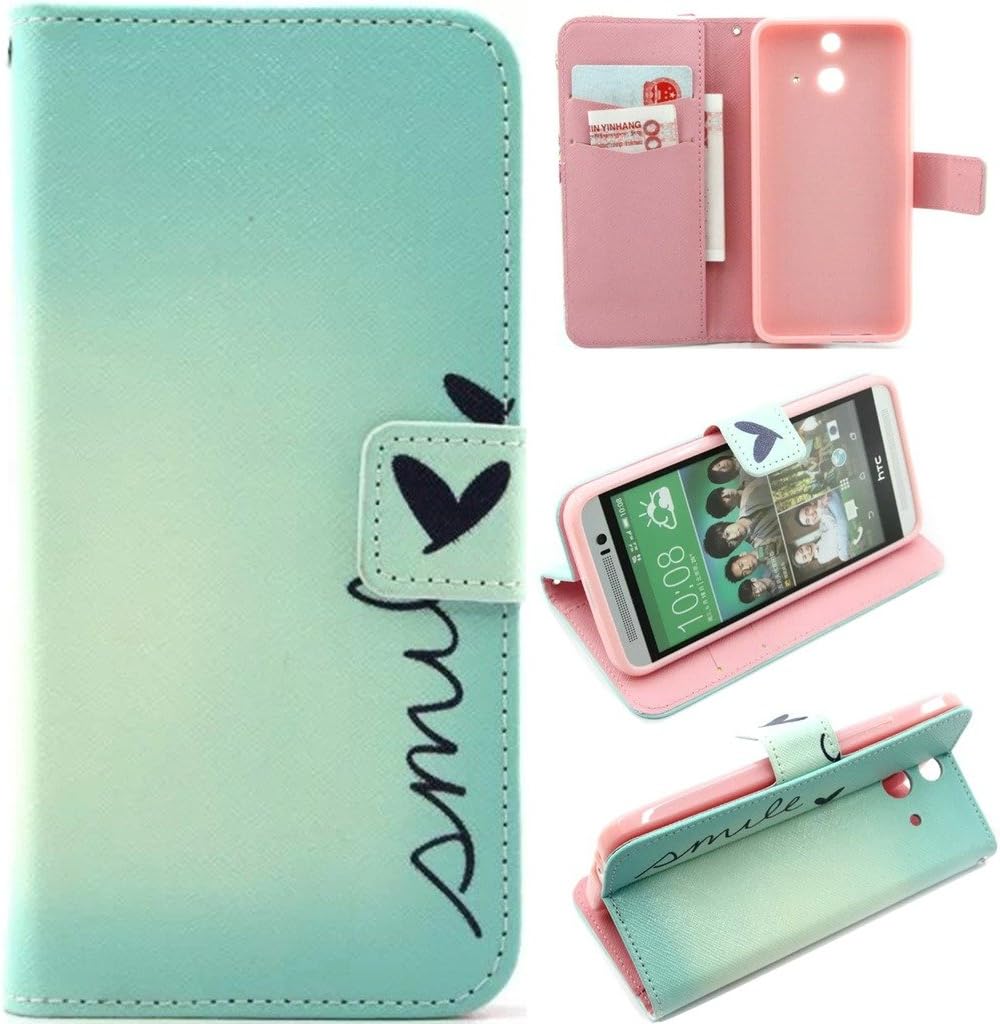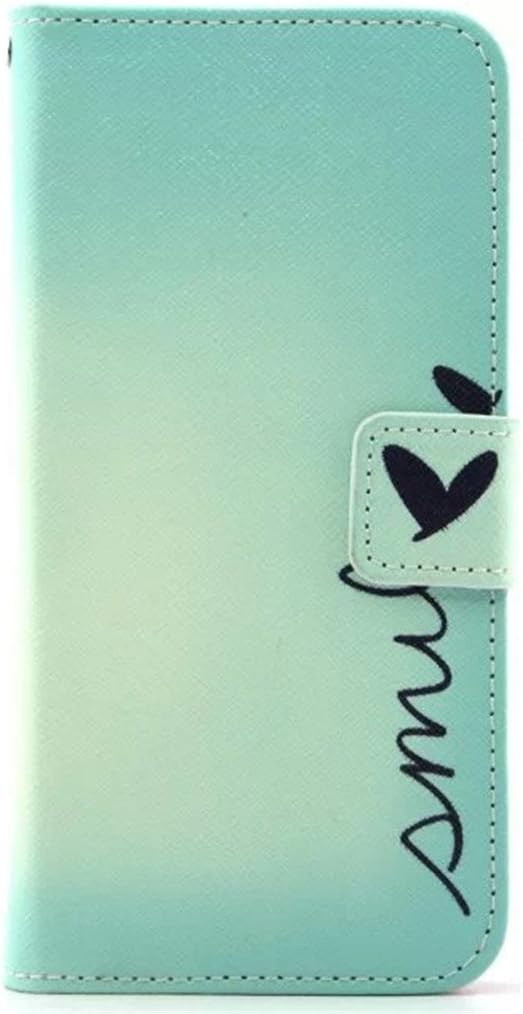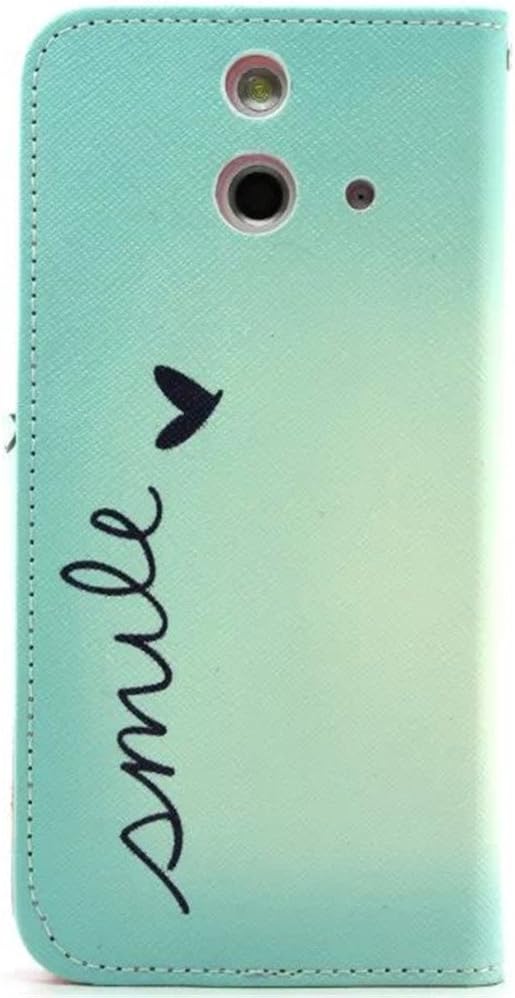
HTC E8 Case,Enjoy Sunlight HTC One E8 Case [Kickstand Feature] Luxury Wallet PU Leather Folio Wallet Flip Case Cover Built-in Card Slots for HTC One E8 Case[Smile] with 1 Stylus Pen
Category: Cell Phones & Accessories
Creativecase Special design for HTC One E8,Enjoy Sunlight is USA Trademark Protecting your device from scratches, dust, shock and fingerprint Perfect cutouts allow you to maximize the functionality of your device Conveniently to access and remove Material:PU Leather 1 X Case 1 X Stylus Pen
Features: Note:This case is fit for HTC One E8 Case ,not fit for other models!! If you need other model ,please search "Enjoy Sunlight" ,You can find what you need. | Wallet Style: built-in card slots and pocket for credit cards, business cards, cash as well as valuables. | Protect your phone from dust, shock, scratches, bumps and other daily damage, keeping your phone in like-new condition. | Precisely cut openings to allow full access to all the functions of your phone. | Comes in a wide variety of colors to suit your style